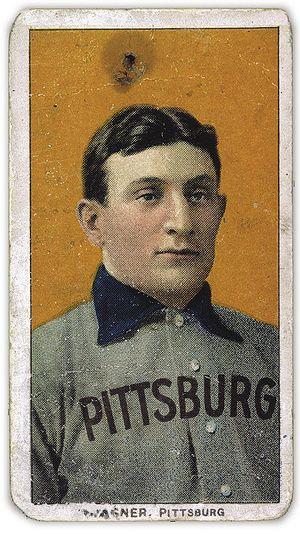
La célèbre carte de baseball T206 Honus Wagner.